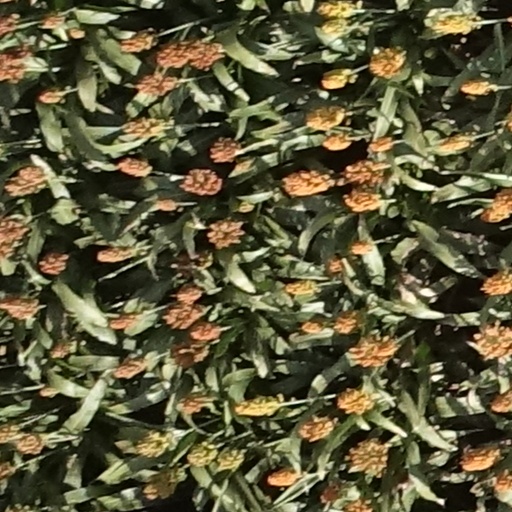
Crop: sorghum